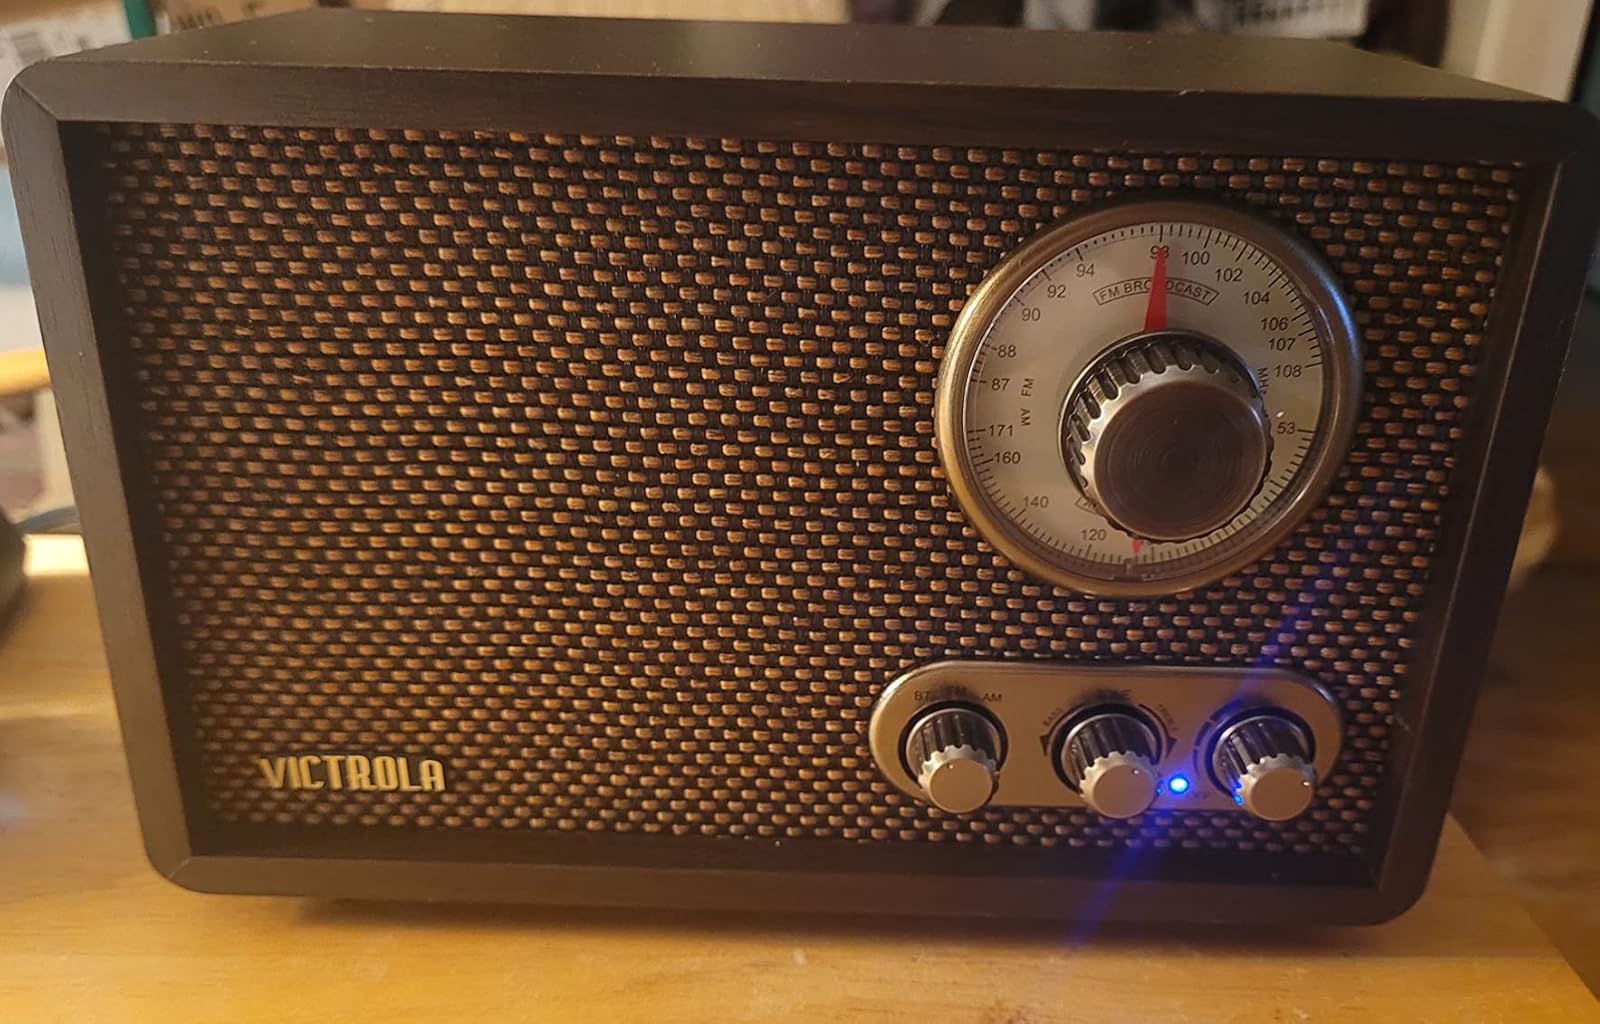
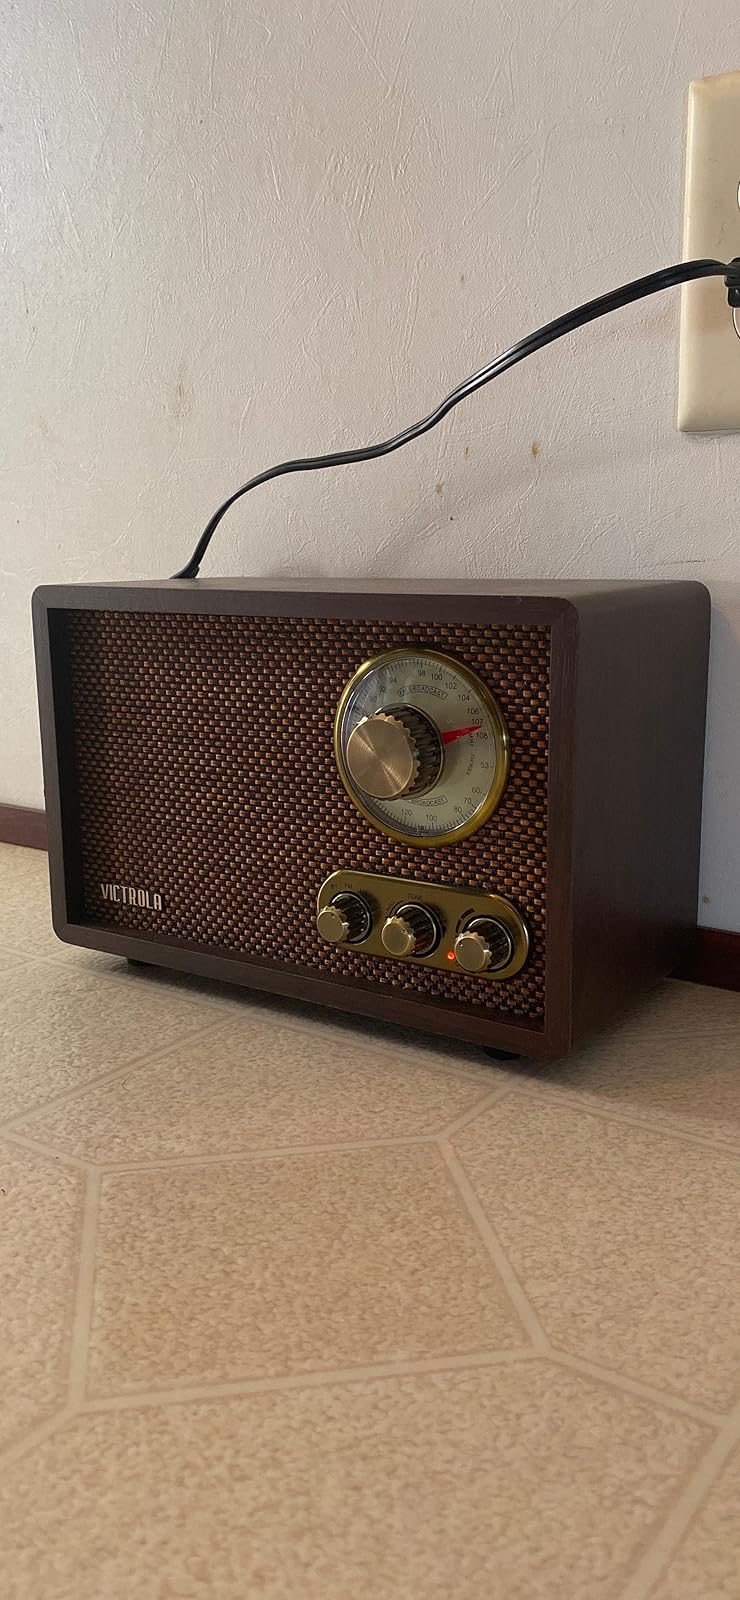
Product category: radio
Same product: yes